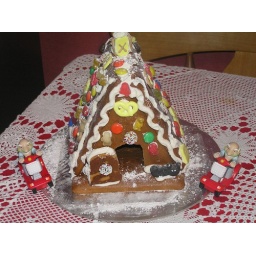
gingerbread house by the girls